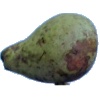
Label: Pear Stone 1